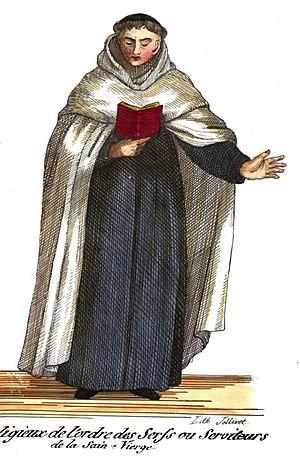
costume religieux de l'Ordre des serviteurs de la Sainte Vierge dit ""blancs-manteaux"""
L'ordre des serviteurs de la Sainte Vierge ou serfs de la Sainte Vierge surnommés Blancs-Manteaux est un ordre mendiant fondé en 1257 et supprimé en 1274 lors du deuxième concile de Lyon puis rattaché à l'Ordre de Saint-Guillaume.
Le terme Blancs-Manteaux est, à l'origine, le surnom donné à Paris de 1258 à 1277, à l'ordre mendiant des serviteurs de la Sainte Vierge en raison de la couleur de leur habit blanc. Après la suppression de l'ordre, ce surnom de « Blancs-Manteaux » est donné aux Guillemites, puis aux bénédictins de la congrégation de Saint-Maur. Ce terme s'applique aujourd'hui, à Paris, dans le quartier du Marais à une église, à une rue, à un ancien marché et à un théâtre.